List of active duty United States four-star officers

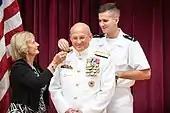
Vice Adm. Michael M. Gilday is pinned with his admiral's shoulder boards on 22 August 2019.

Four-star rank and grade are temporary in nature; officers may only achieve four stars if they are appointed to positions that require or allow the officer to hold the rank. Their rank expires with the expiration of their term of office, which is usually set by statute. Four-star officers are nominated for appointment by the president from any eligible officers holding a one-star rank or above, who also meets the other requirements for the position, under the advice or suggestion of their respective executive department secretary, service secretary, and if applicable the Joint Chiefs. The nominee must be confirmed via majority by the Senate before they can take office and thus assume the rank. The Senate, normally in committee, may hold hearings to consider any nominee for appointment or reappointment to four-star rank, but usually only convene for nominations of the chairman of the Joint Chiefs of Staff, vice chairman, service chiefs, the chief of the National Guard Bureau, unified combatant commanders, and the commander of U.S. Forces Korea.